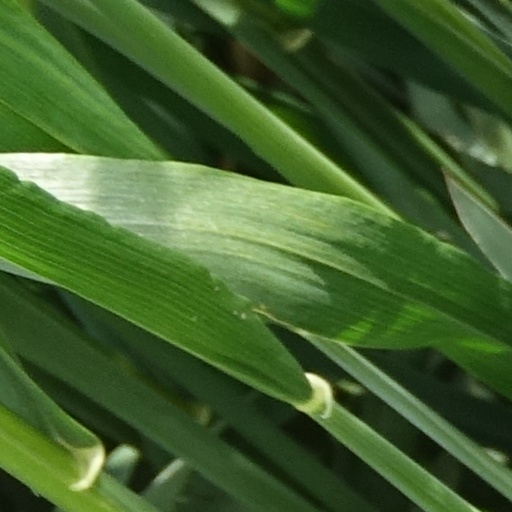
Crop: wheat